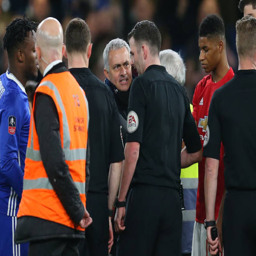
soccer player speaks with referee at the end of quarter - final match .